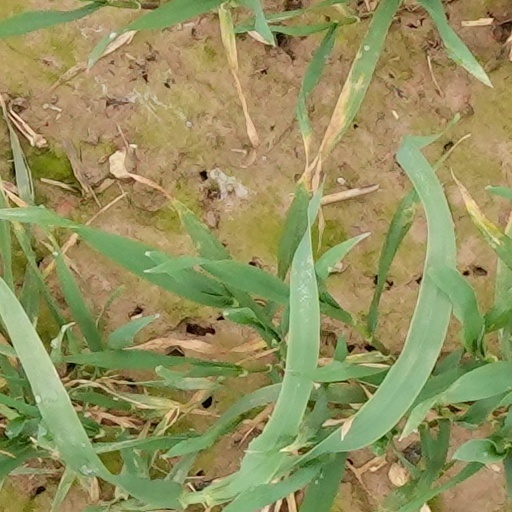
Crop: wheat